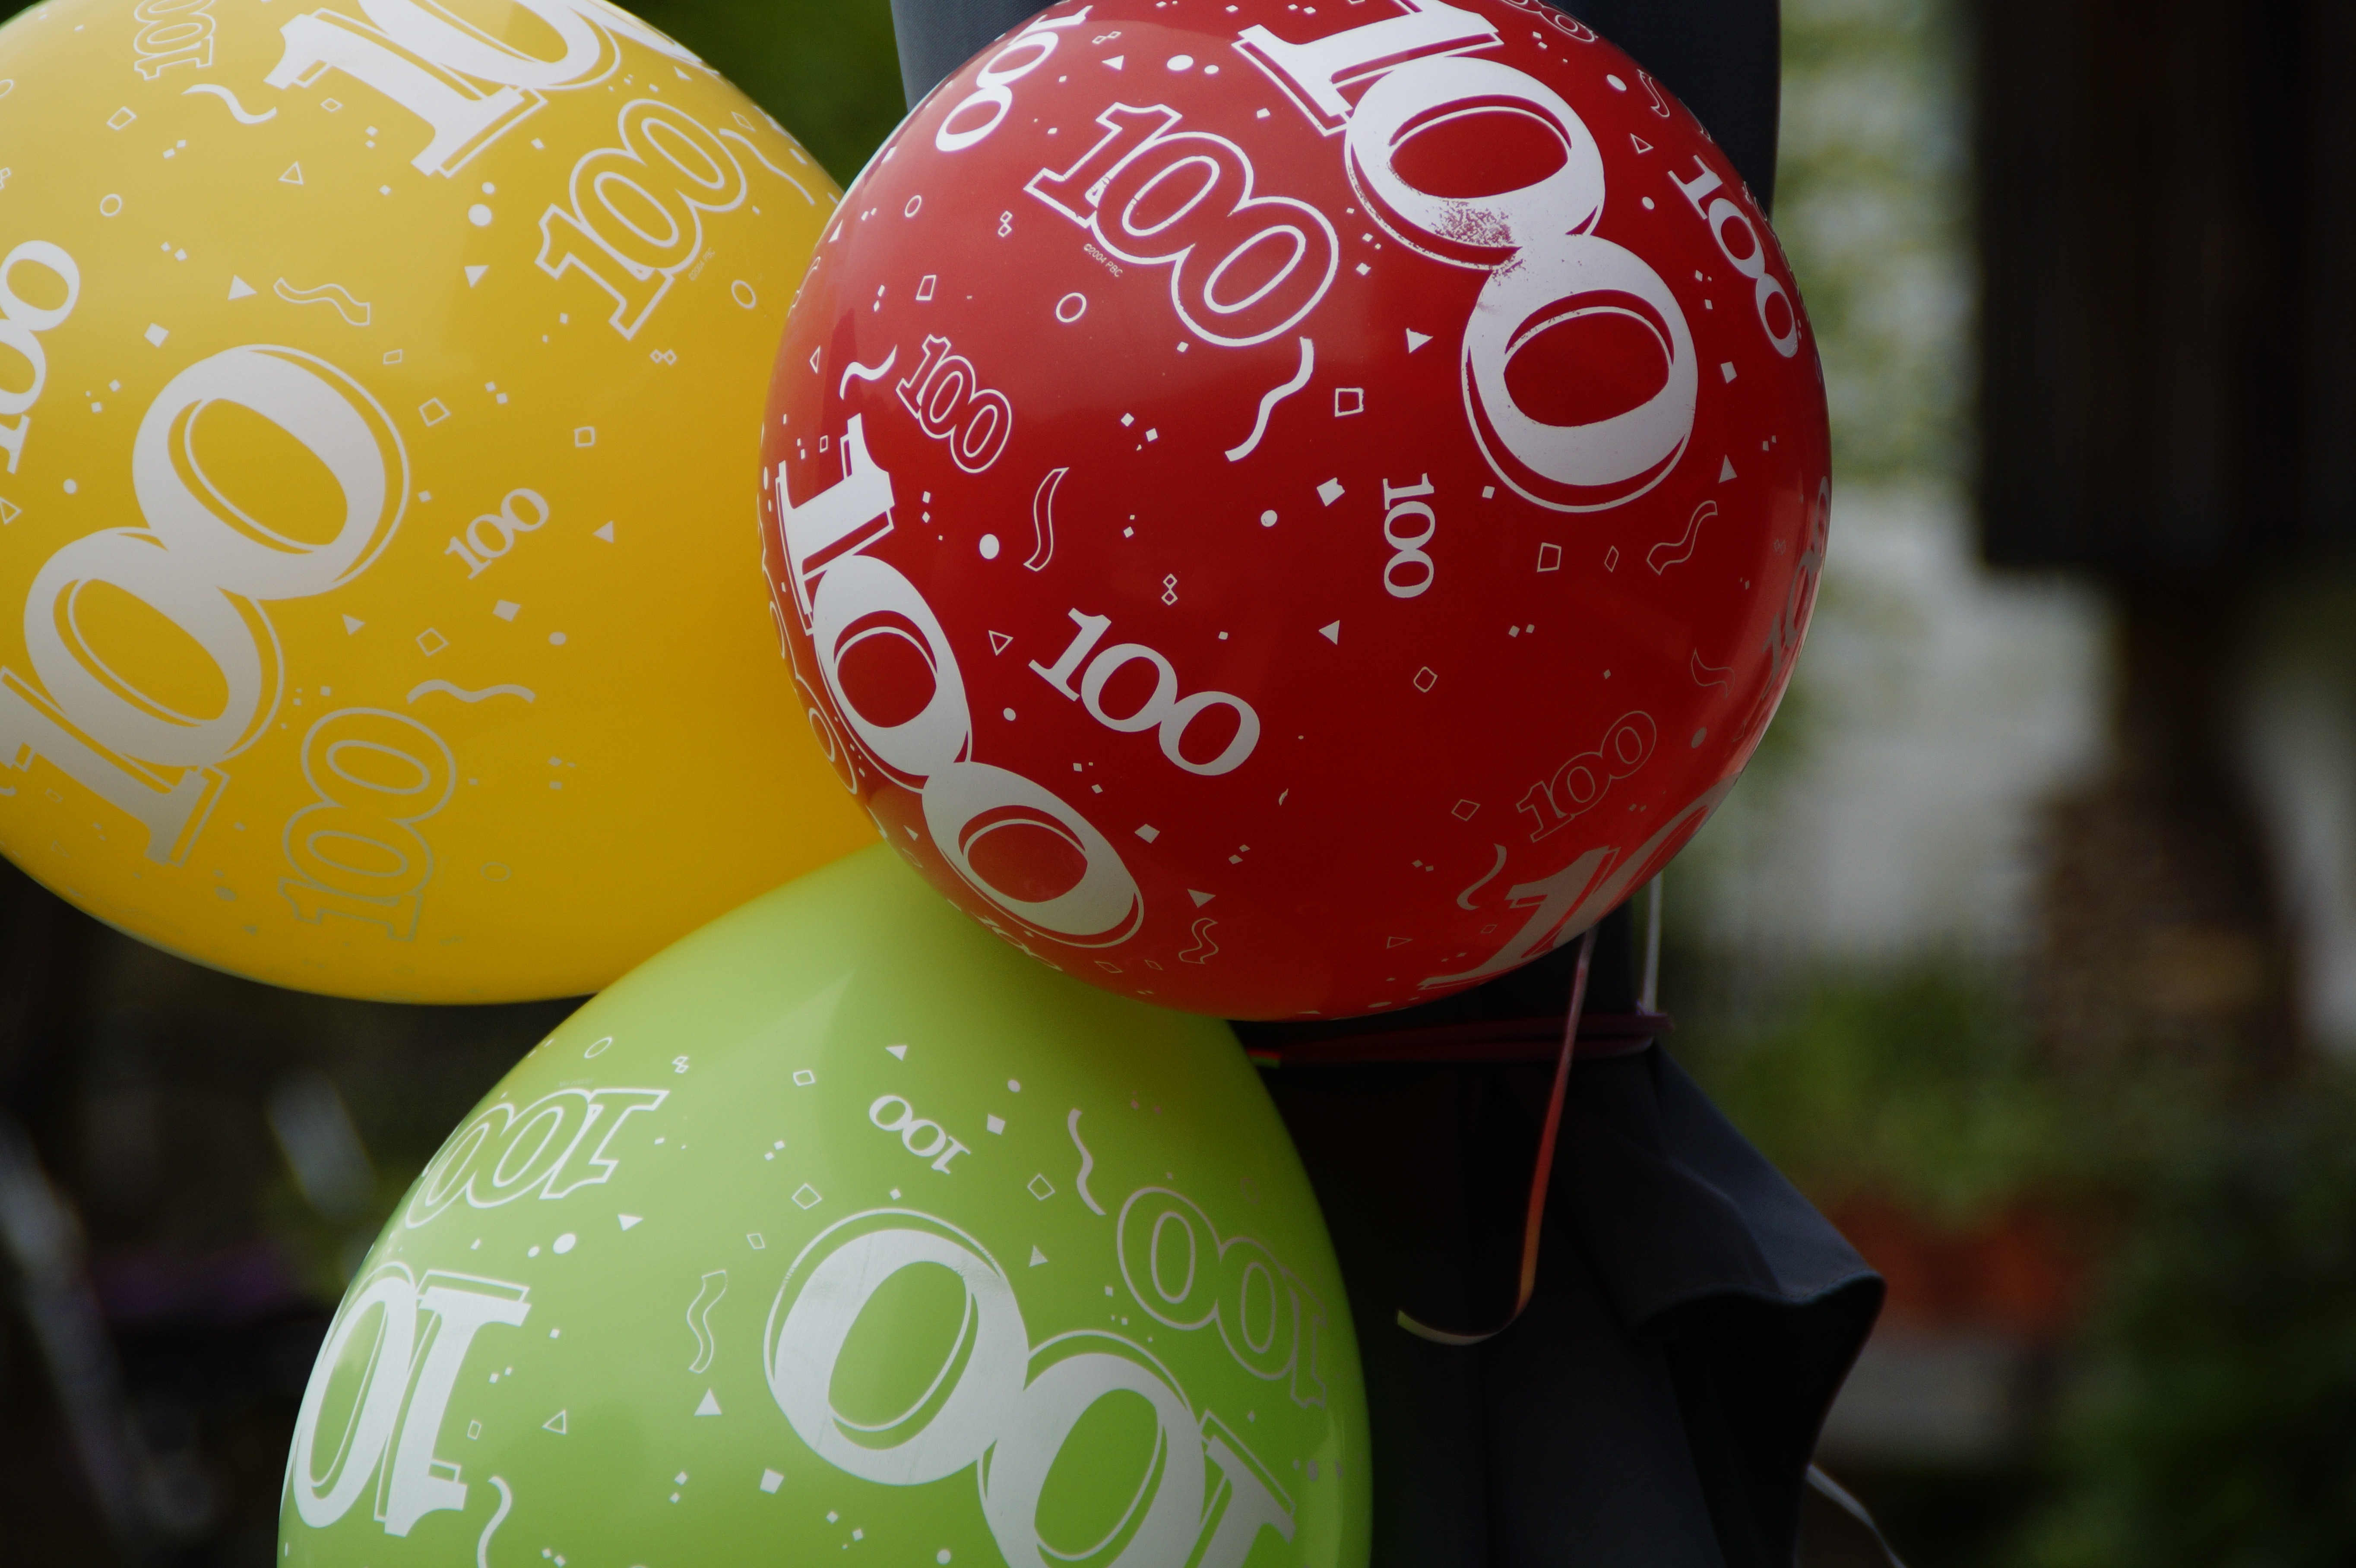
balloon, food, green, red, color, colorful, toy, festival, three, balloons, ball, 100, birthday, digits, pay, one hundred